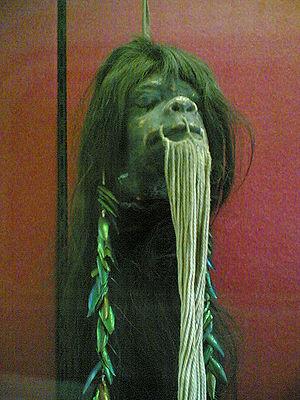
Les têtes réduites ou tsantzas sont des objets rituels jadis réalisés à partir de têtes humaines par des tribus d'Amérique du Sud tels que les Shuars.